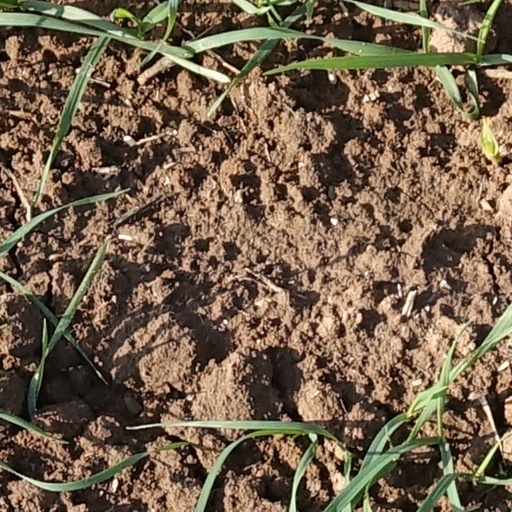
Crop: wheat